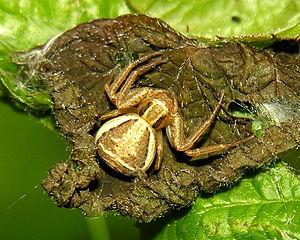
Xysticus ulmi est une espèce d'araignées aranéomorphes de la famille des Thomisidae.